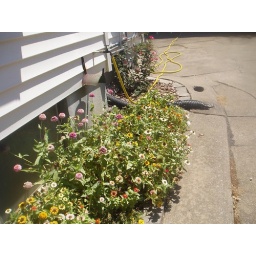
Small area of flowers with a rose bush in the background.